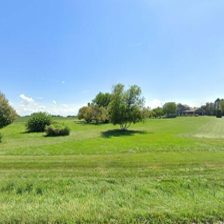
Label: streetView